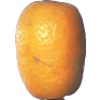
Label: Kumquats 1